Head of the Commonwealth

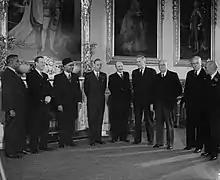
The Commonwealth prime ministers with King George VI at Buckingham Palace for the Commonwealth Prime Ministers' Conference, 1949

At that point, George VI was still king of the United Kingdom, Canada, Australia, New Zealand, South Africa, India, Pakistan, and Ceylon. However, India also wished to become a republic, but, unlike Ireland, did not wish to leave the Commonwealth. To accommodate this, the London Declaration, issued in late April 1949, stated that India wished to remain part of the Commonwealth, and regarded the King as the symbol of the voluntary association of the countries of the Commonwealth "and as such the Head of the Commonwealth". By implication, this allowed India and other nations to become republics without leaving the Commonwealth. When India adopted a republican constitution on 26 January 1950, George VI ceased to be its monarch (the President of India, Rajendra Prasad, became head of state) and, thereafter, the country regarded him as Head of the Commonwealth.